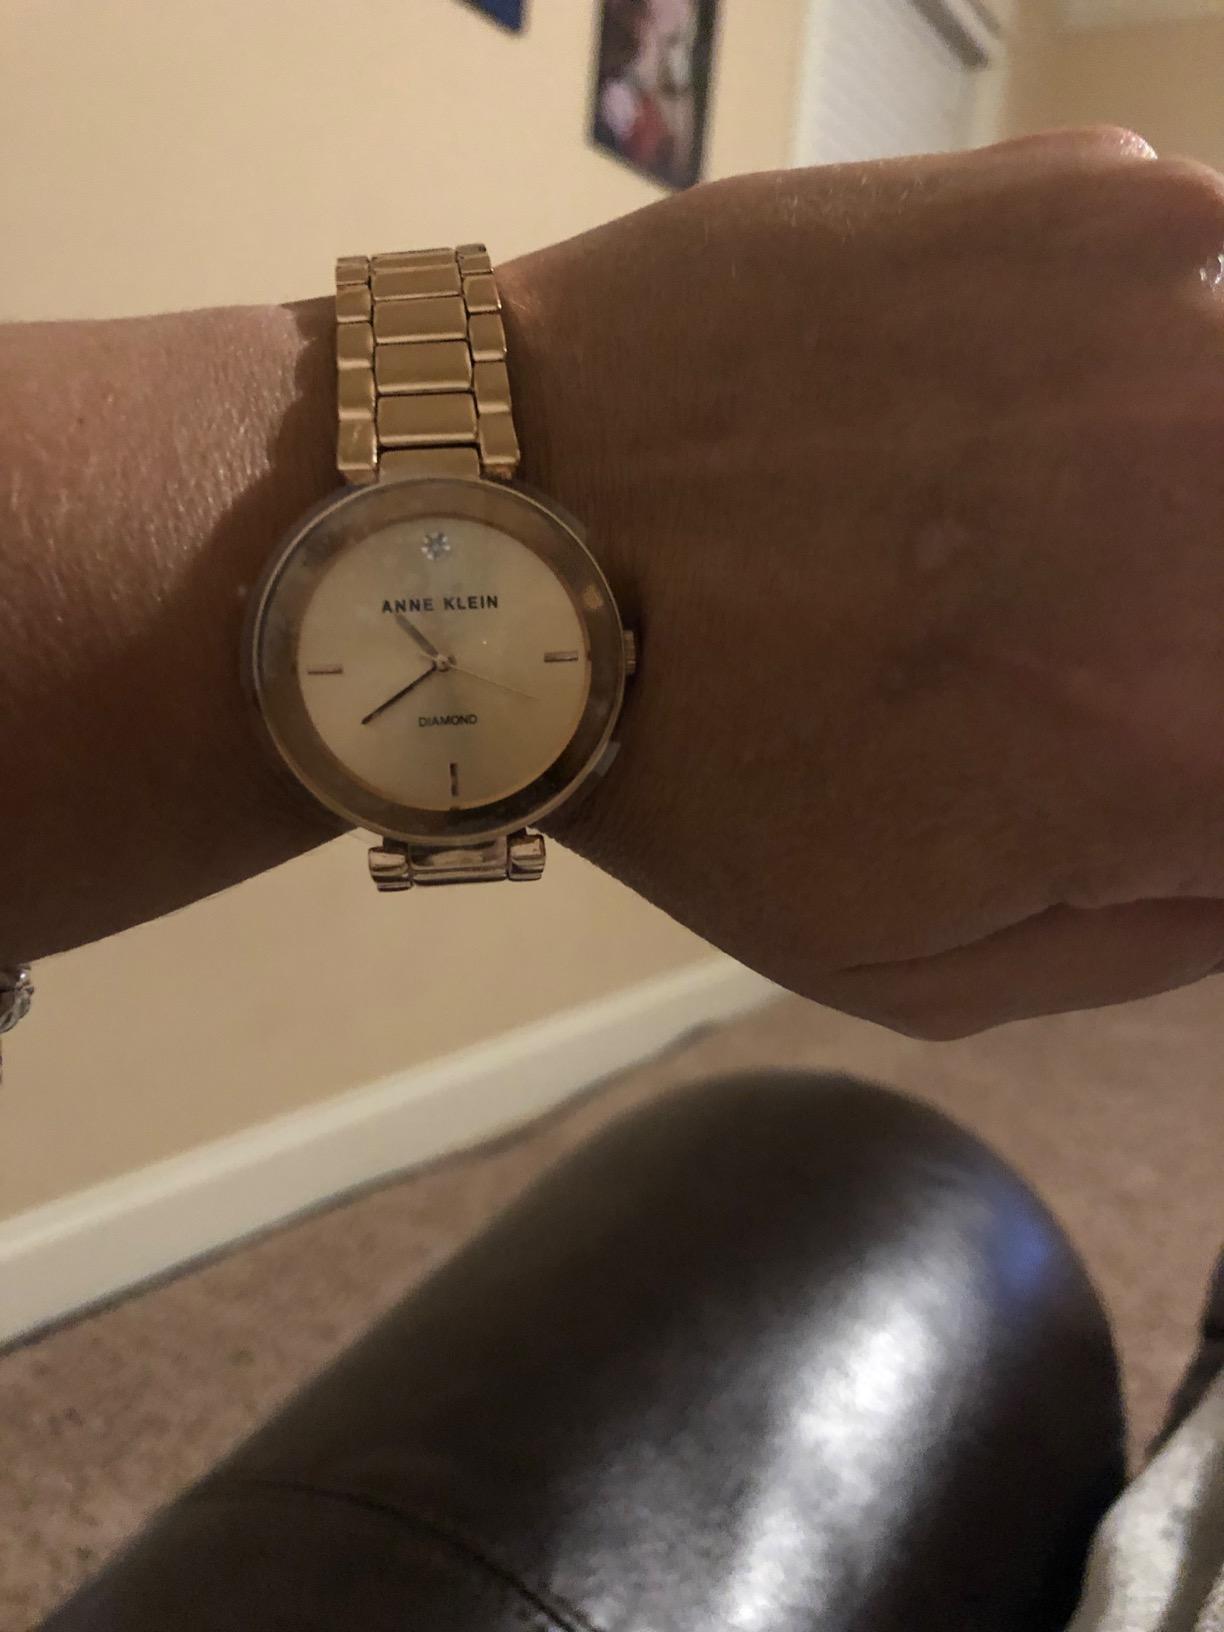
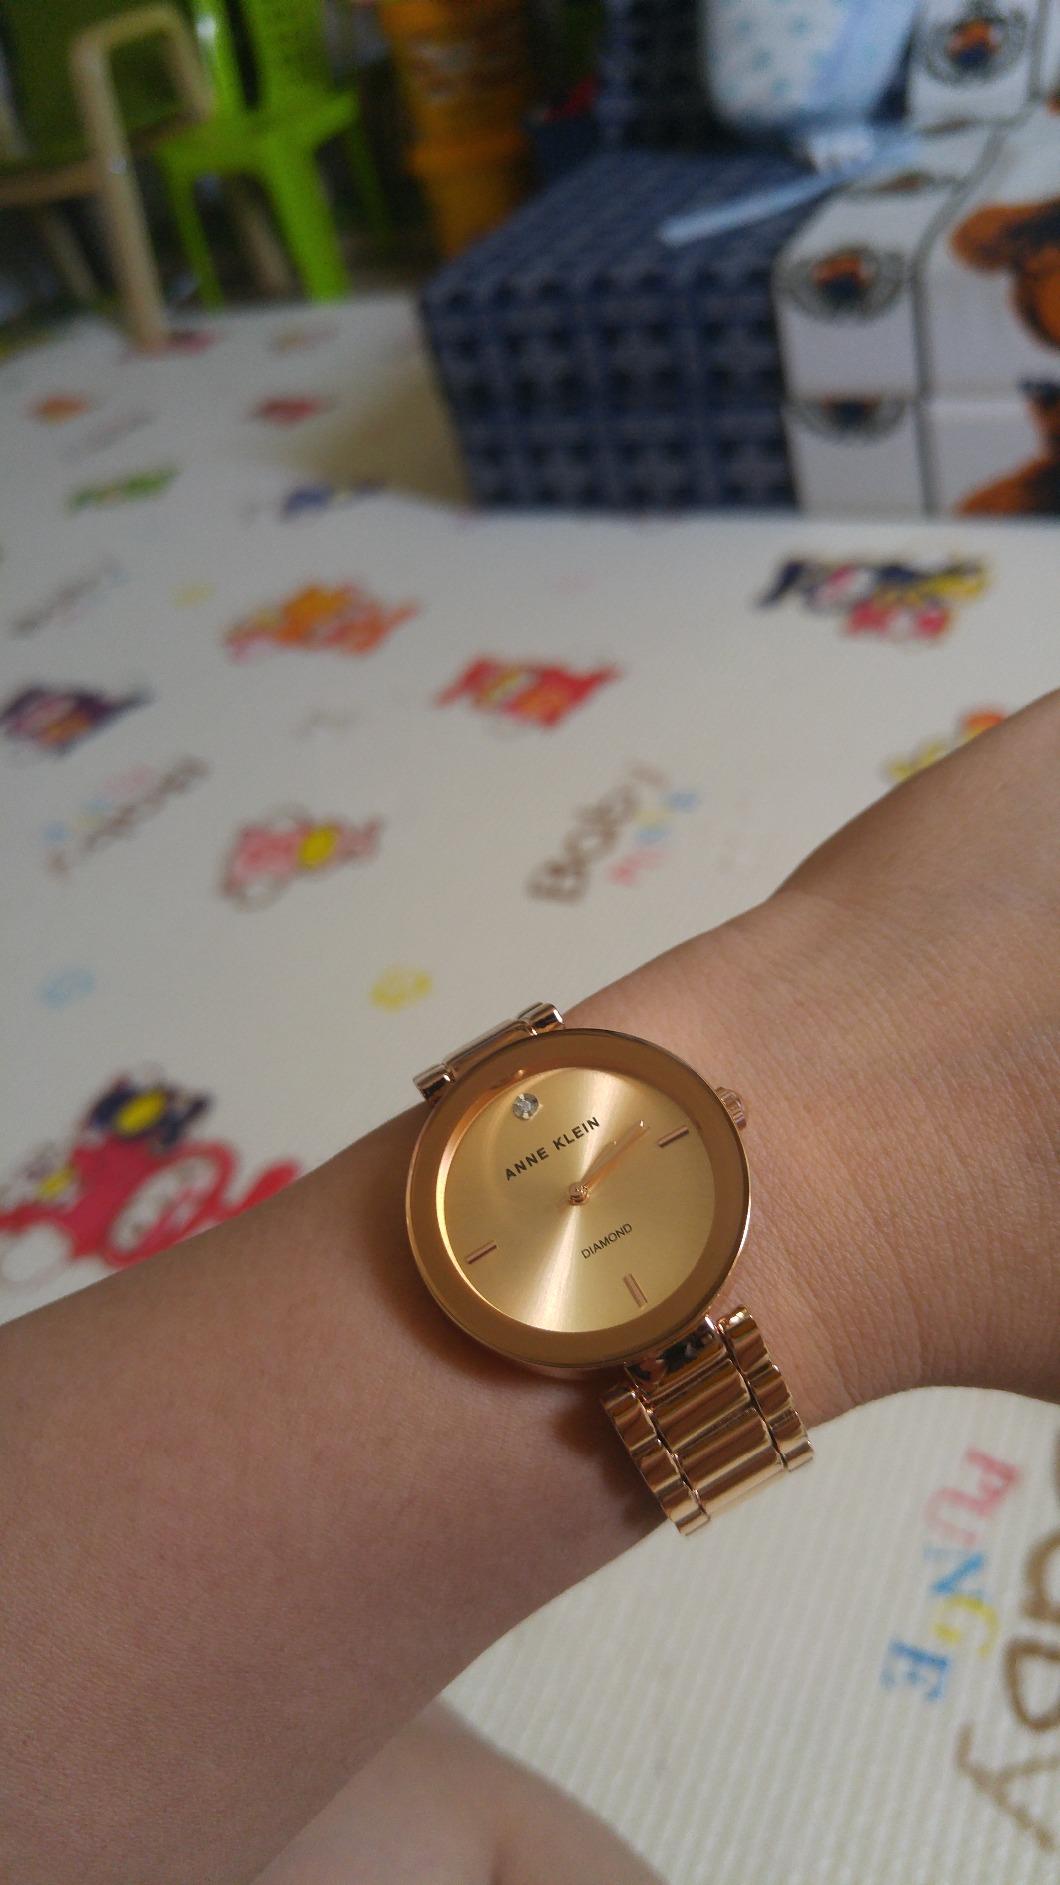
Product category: accessories_watch
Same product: yes